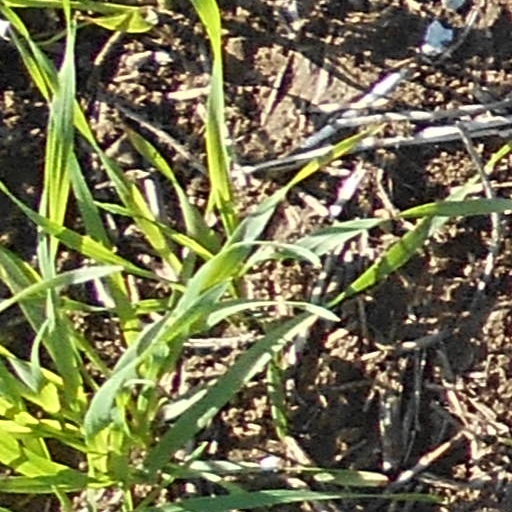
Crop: wheat